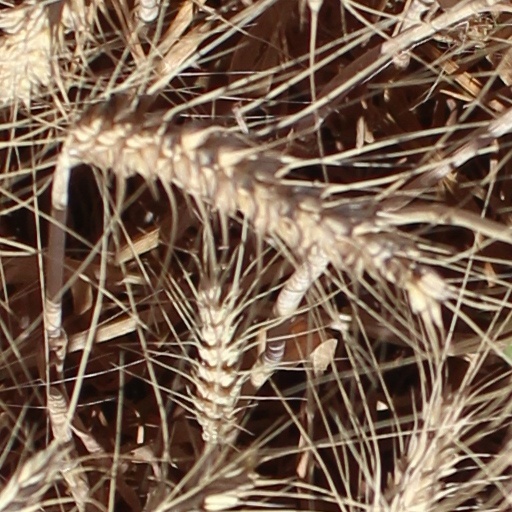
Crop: wheat